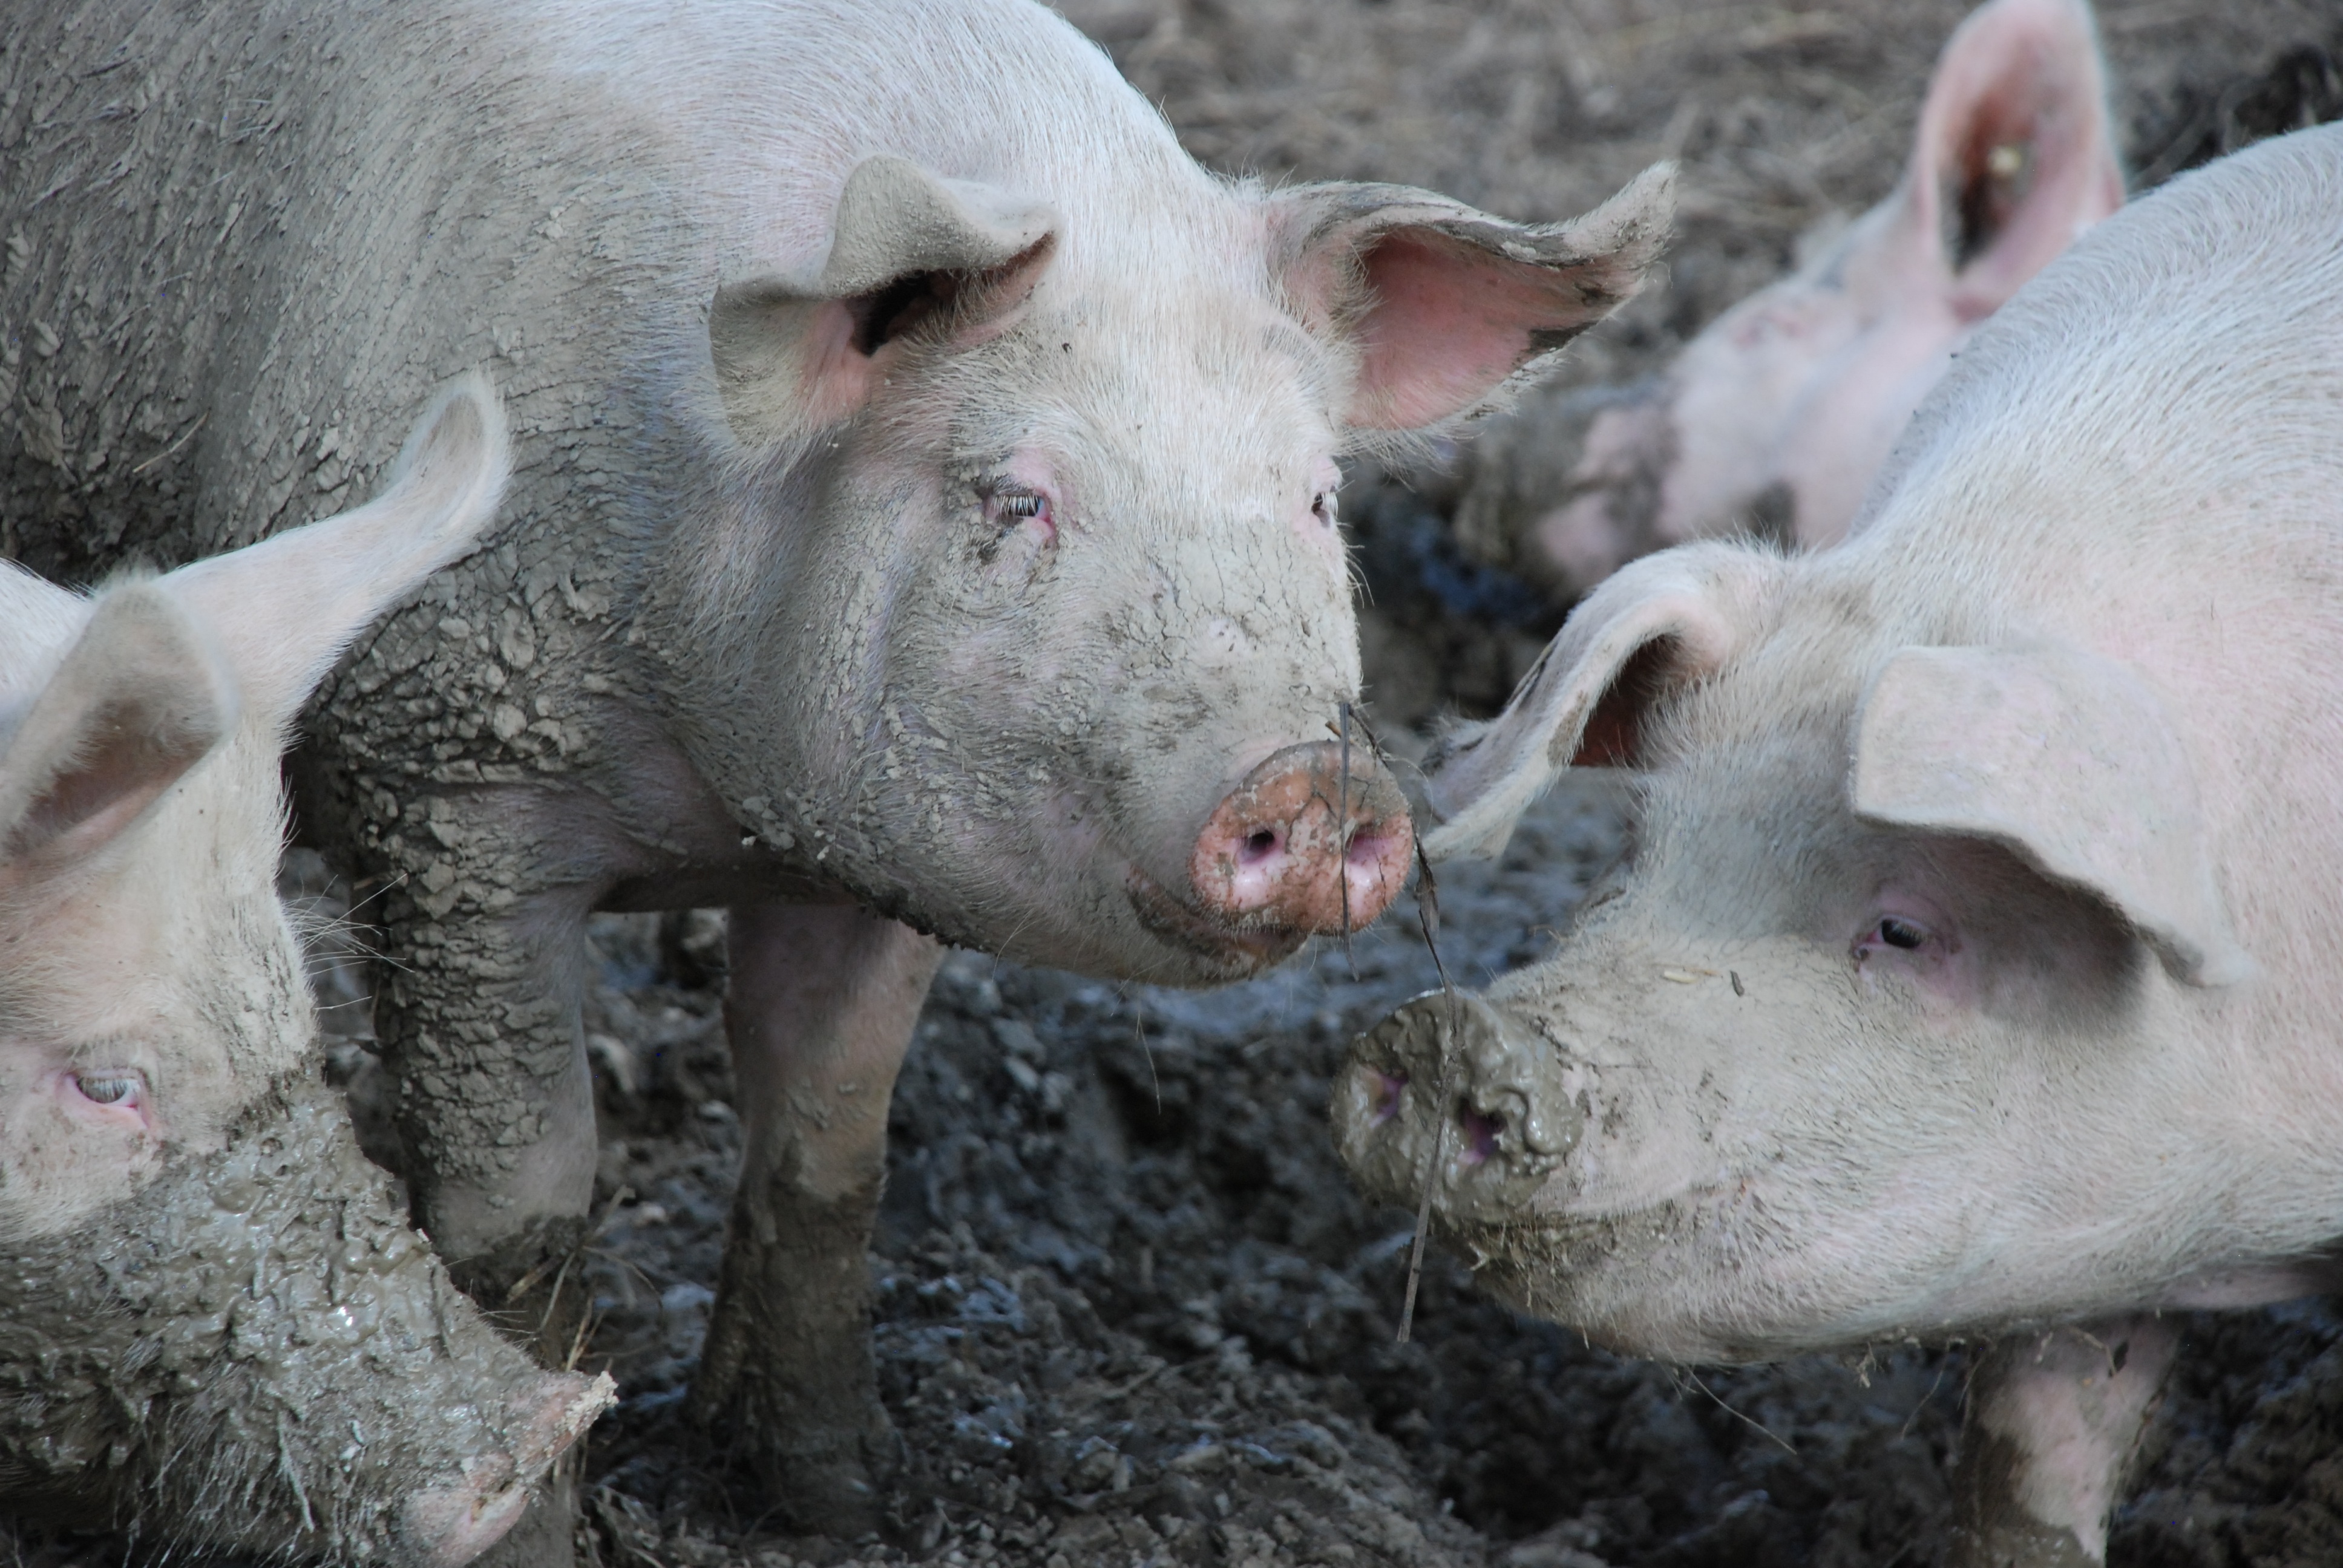
nature, farm, dirt, mud, livestock, mammal, dirty, agriculture, fauna, happy, animals, pigs, vertebrate, pig, paarhufer, swine, domestic pig, pig breeding, wallow, pig like mammal